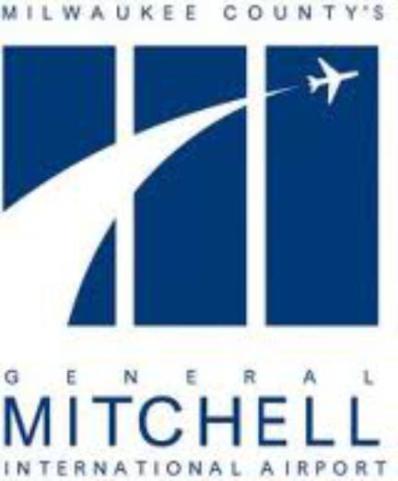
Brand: mitchell
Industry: Necessities